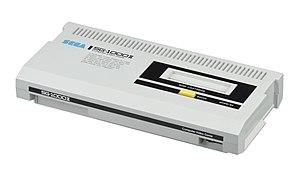
La SG-1000, également connue sous le nom Sega Game 1000, est une console de jeux vidéo de troisième génération conçue et commercialisée par le constructeur japonais Sega Enterprises, Ltd. La console marque l'entrée de Sega dans le jeu vidéo à domicile et constitue une base pour la plus fructueuse Master System. Dévoilée en 1983, la SG-1000 sort le même jour que la Famicom de Nintendo au Japon. Elle est mise sur le marché sous plusieurs formes, comprenant l'ordinateur SC-3000 et la version redessinée SG-1000 II lancée en 1984.